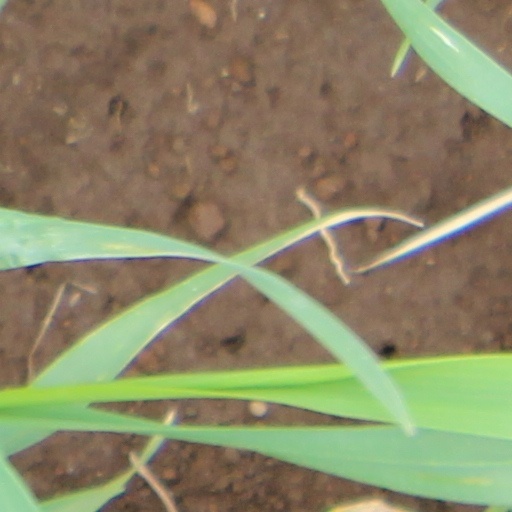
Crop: wheat